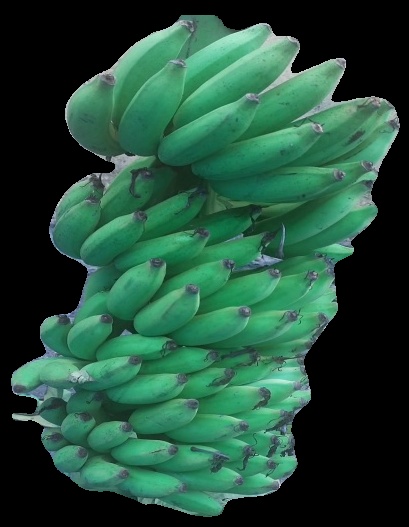
Variety: elakki-bale
Grade: grade2